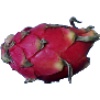
Label: red_pitahaya